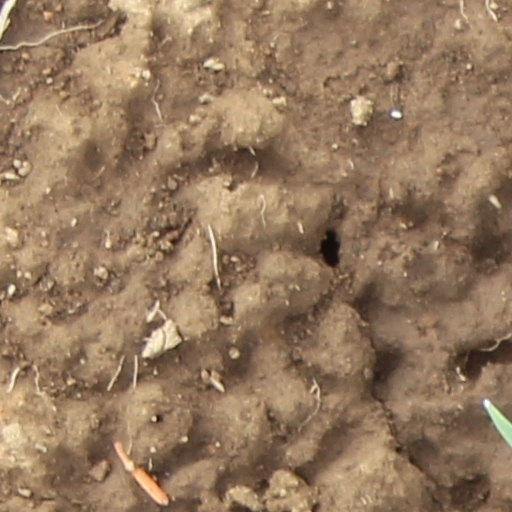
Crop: wheat